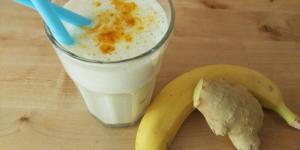
batido de platano y curcuma